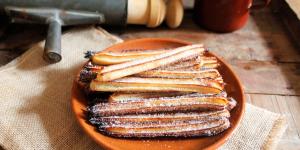
churros caseros al horno